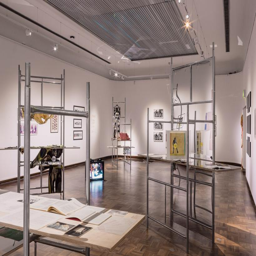
installation view of the exhibition for of other spaces : where does gesture become event ?